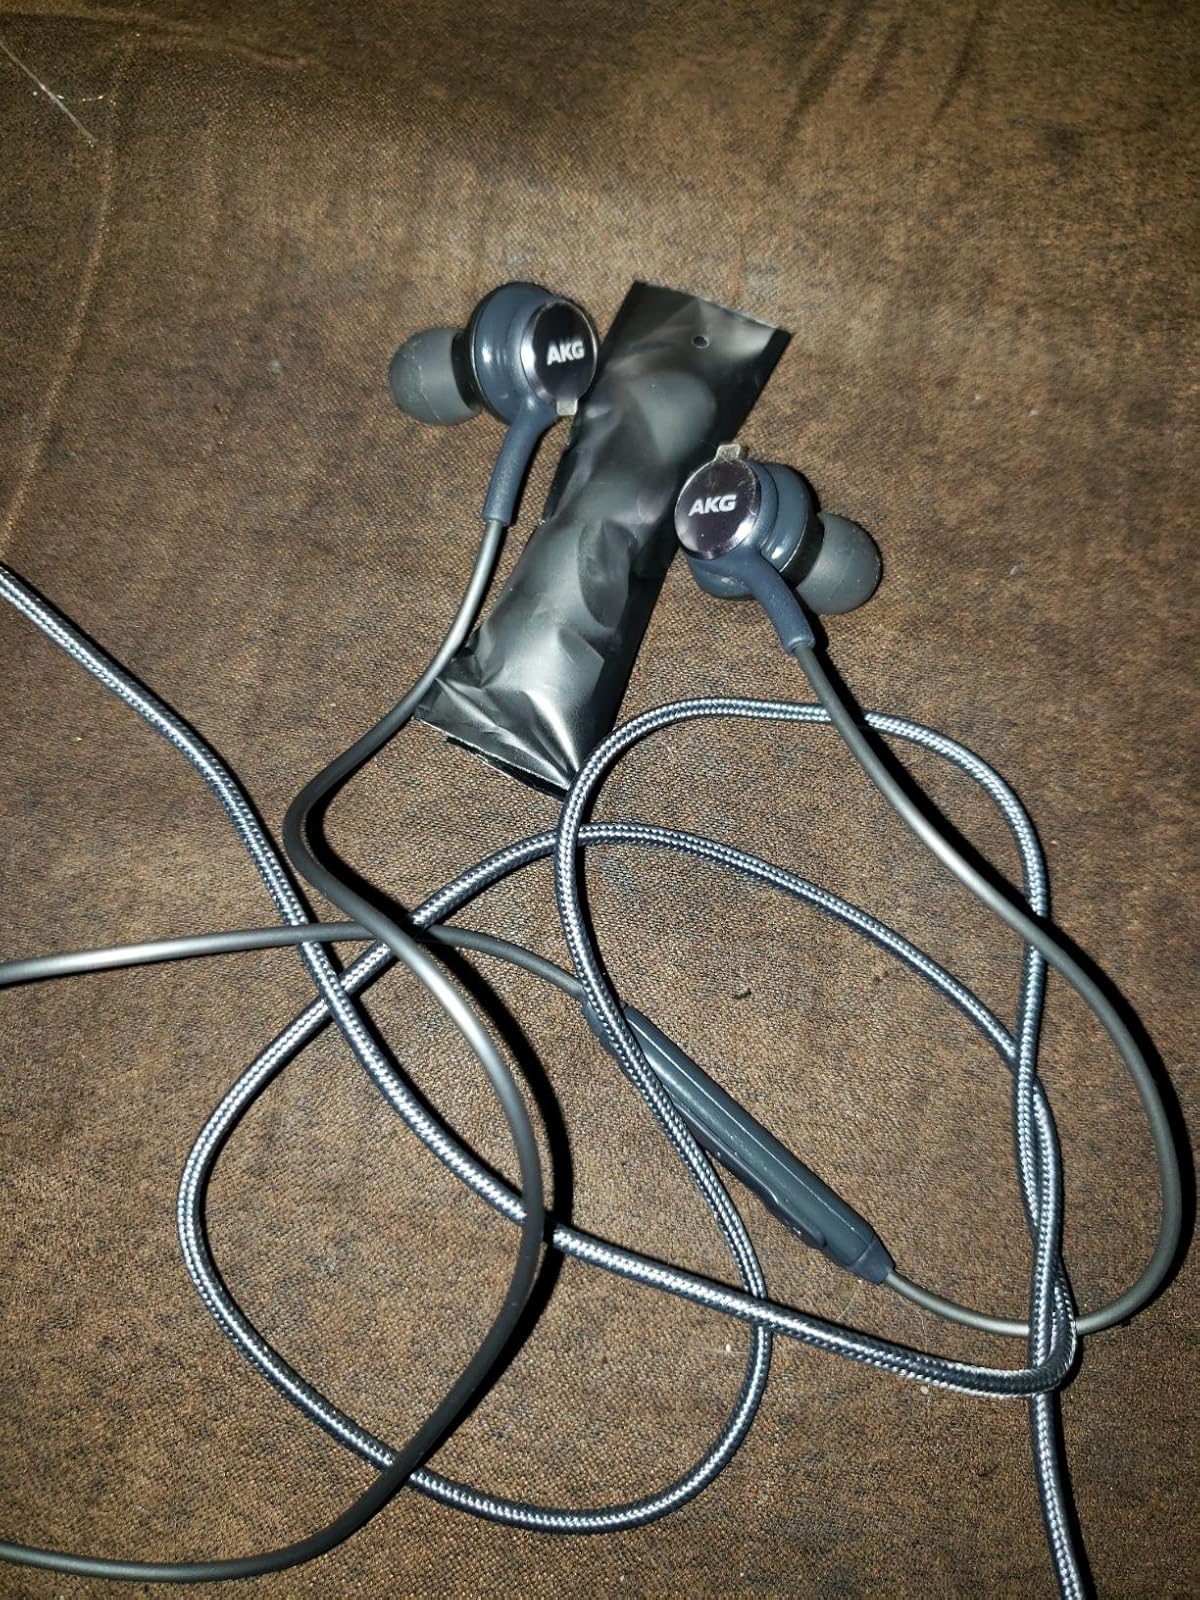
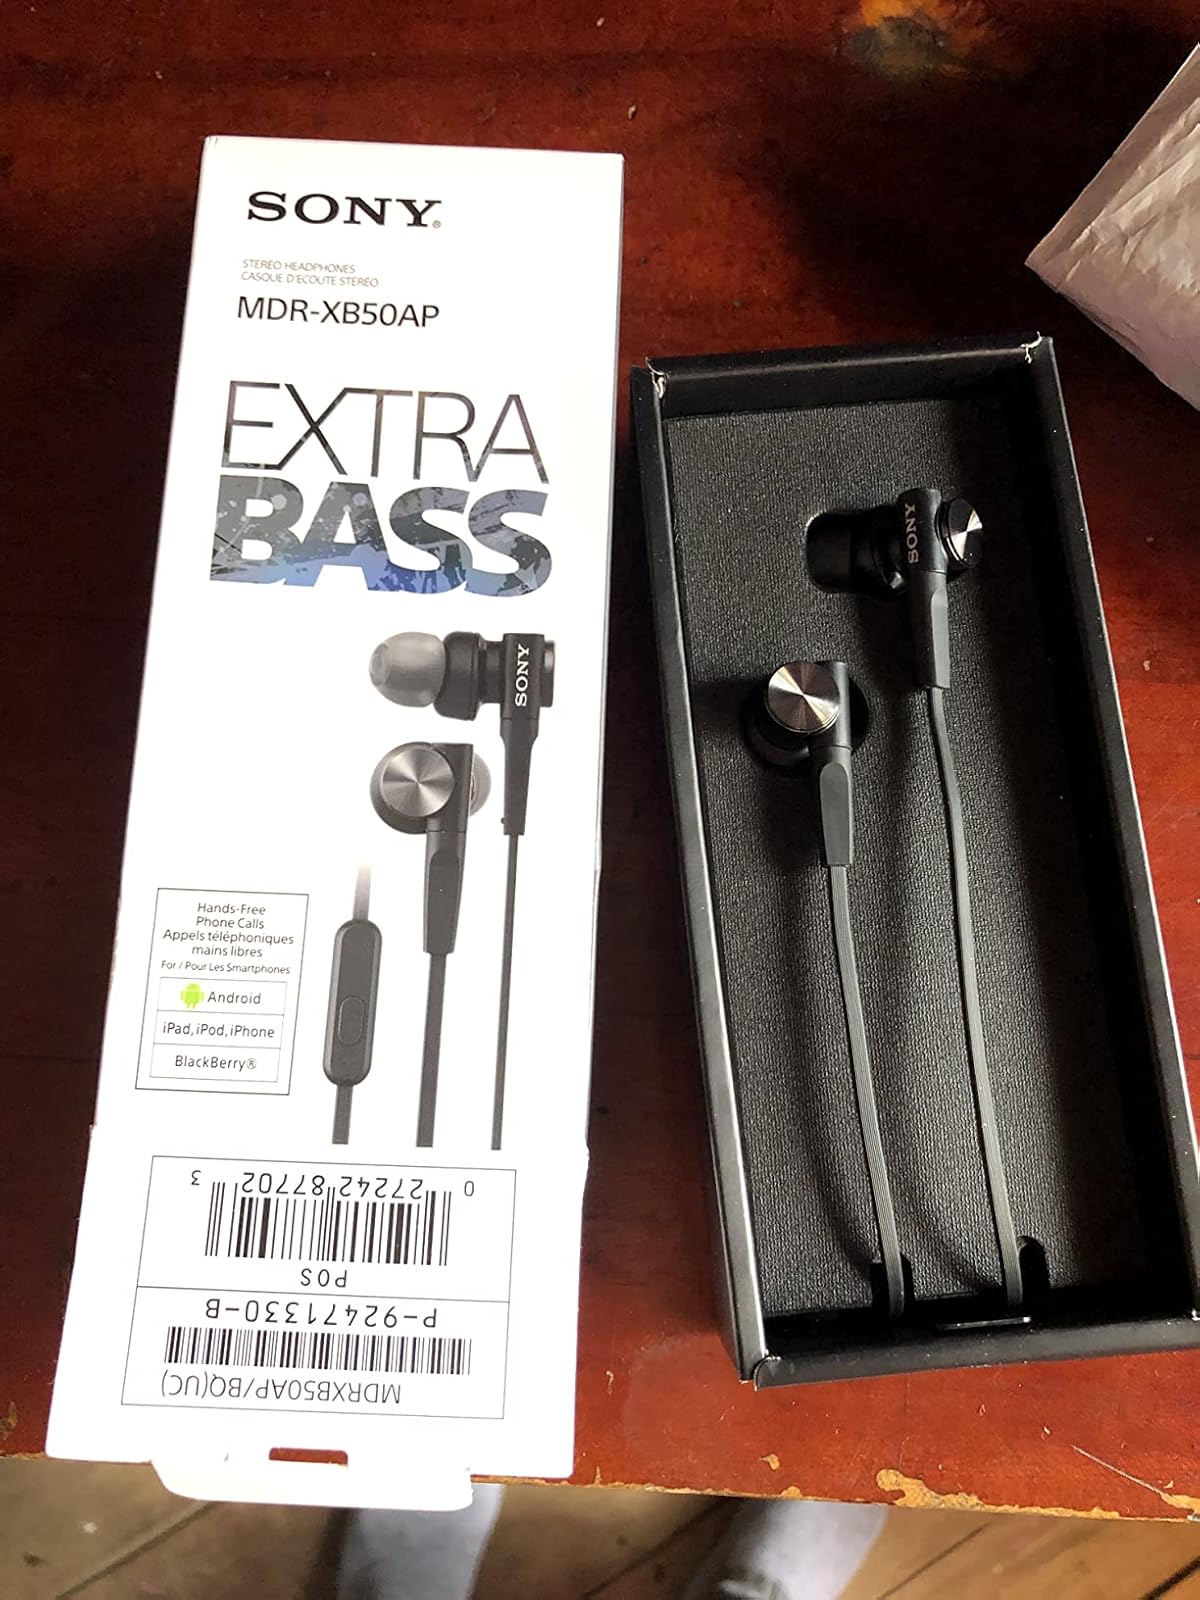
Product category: headphones
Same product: no